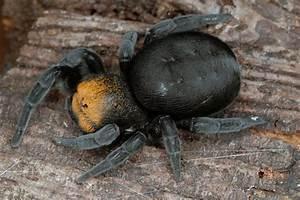
spider